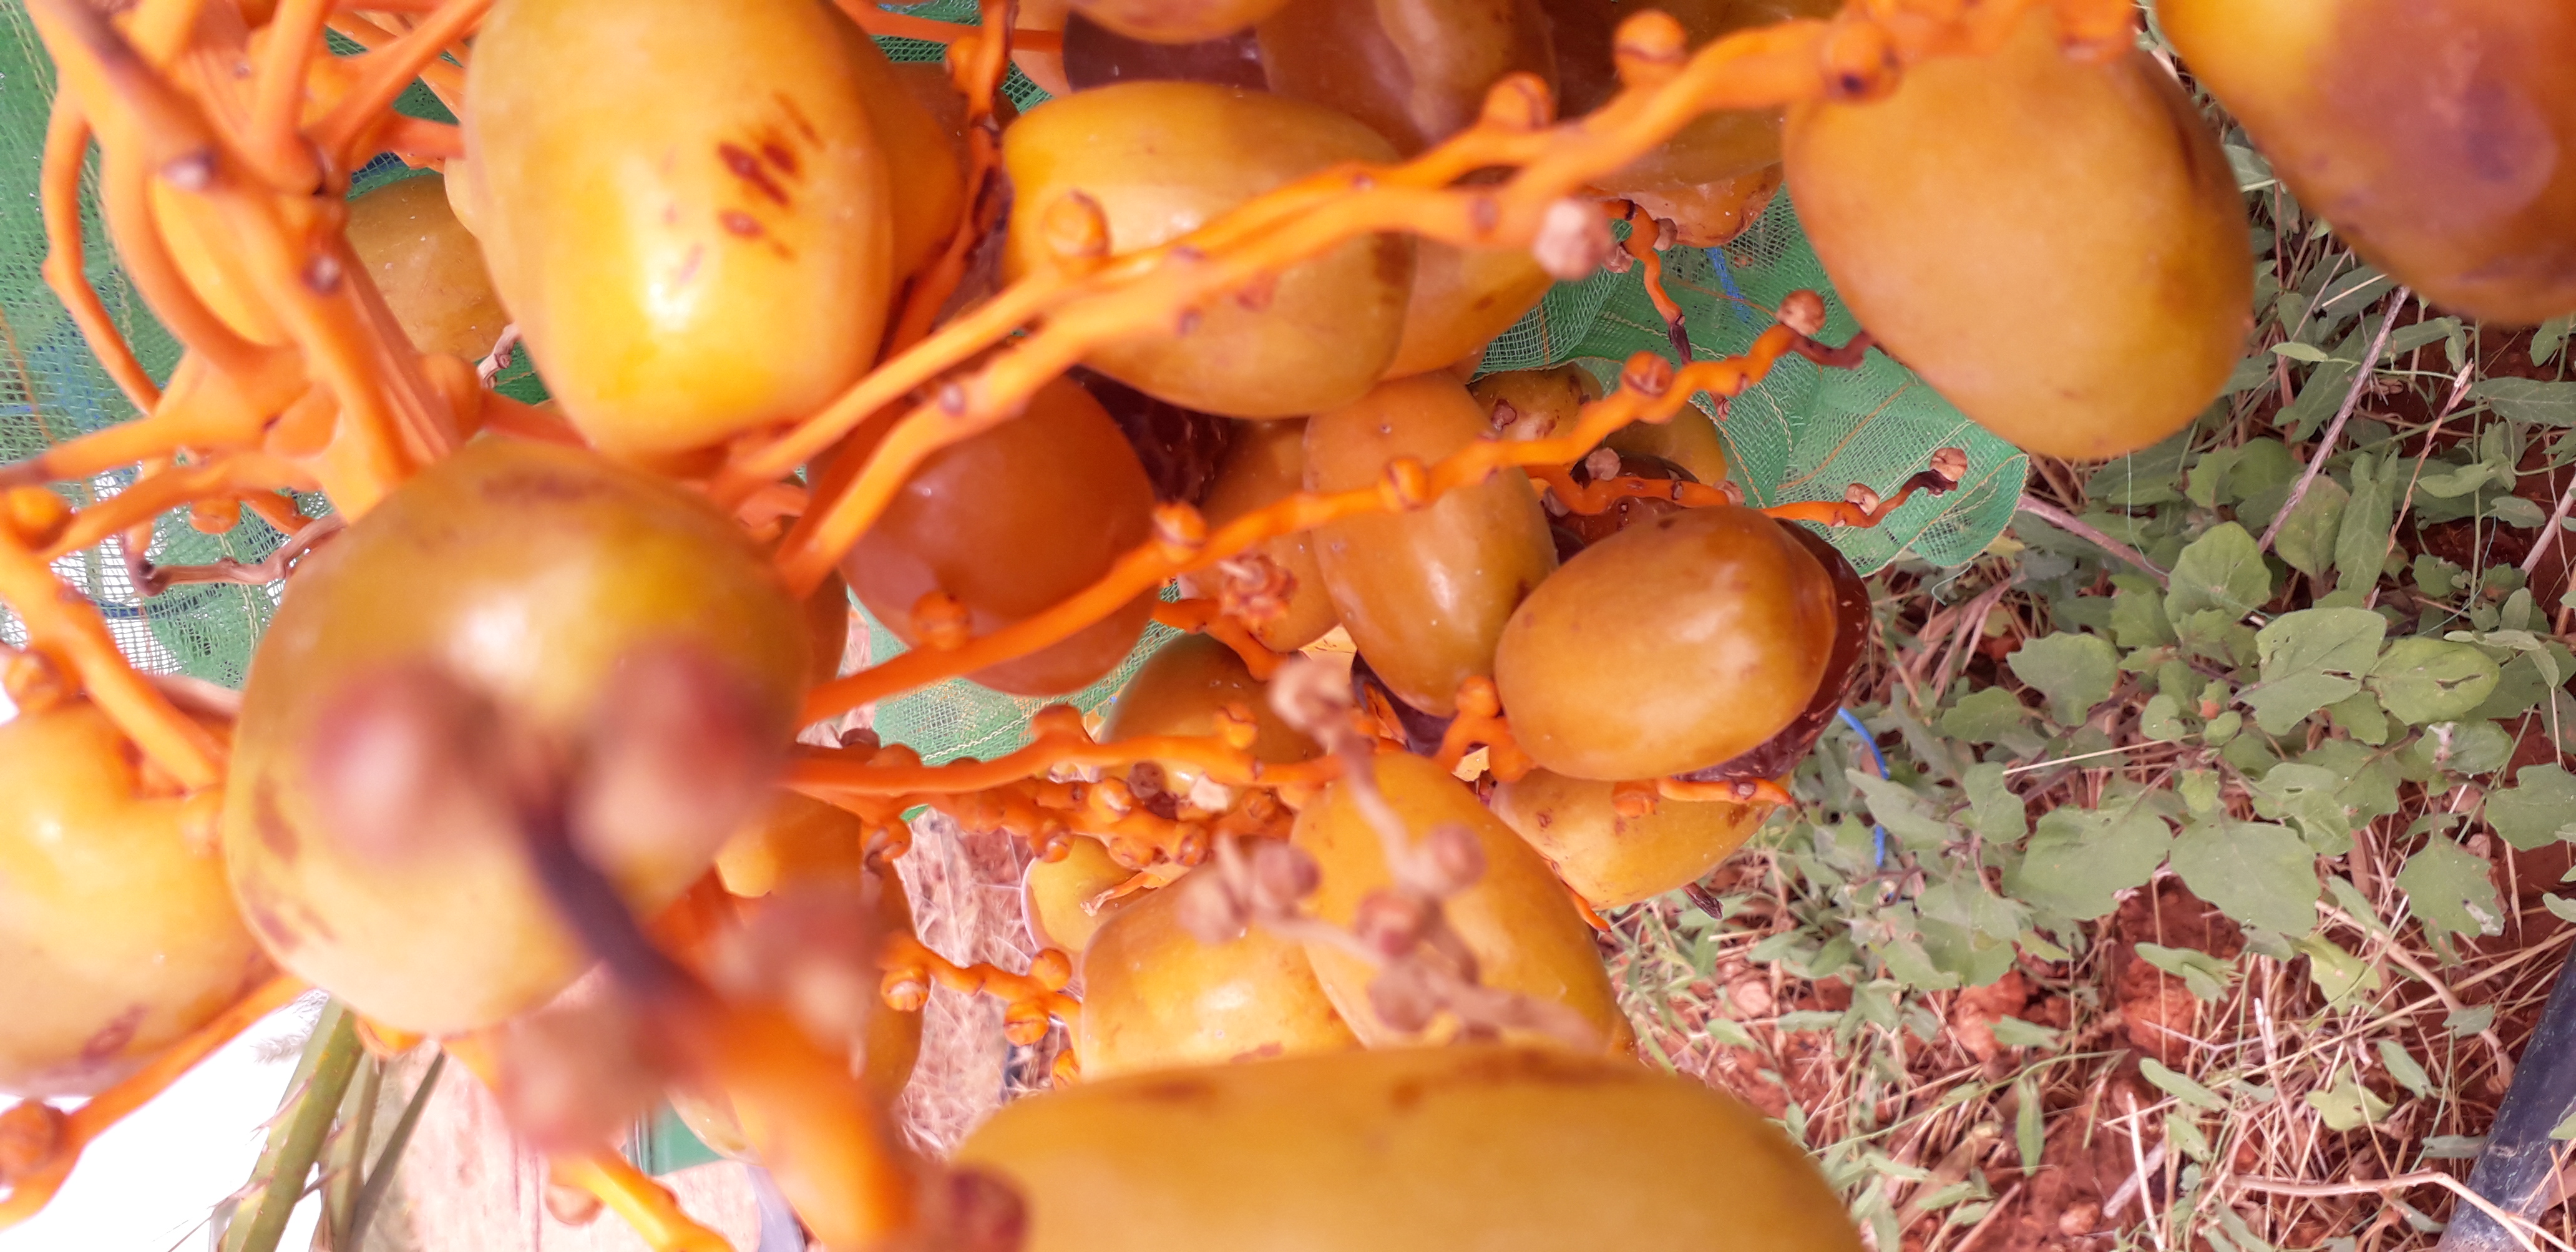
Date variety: Boufagous